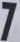
Number: 7